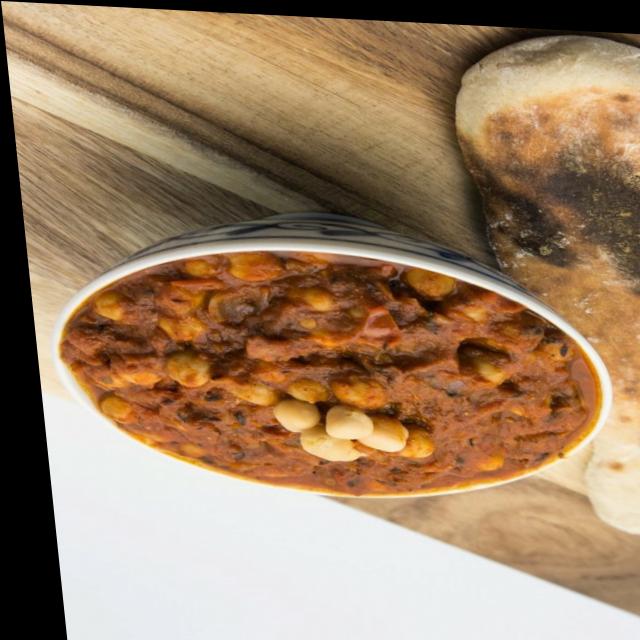
Dish: chole